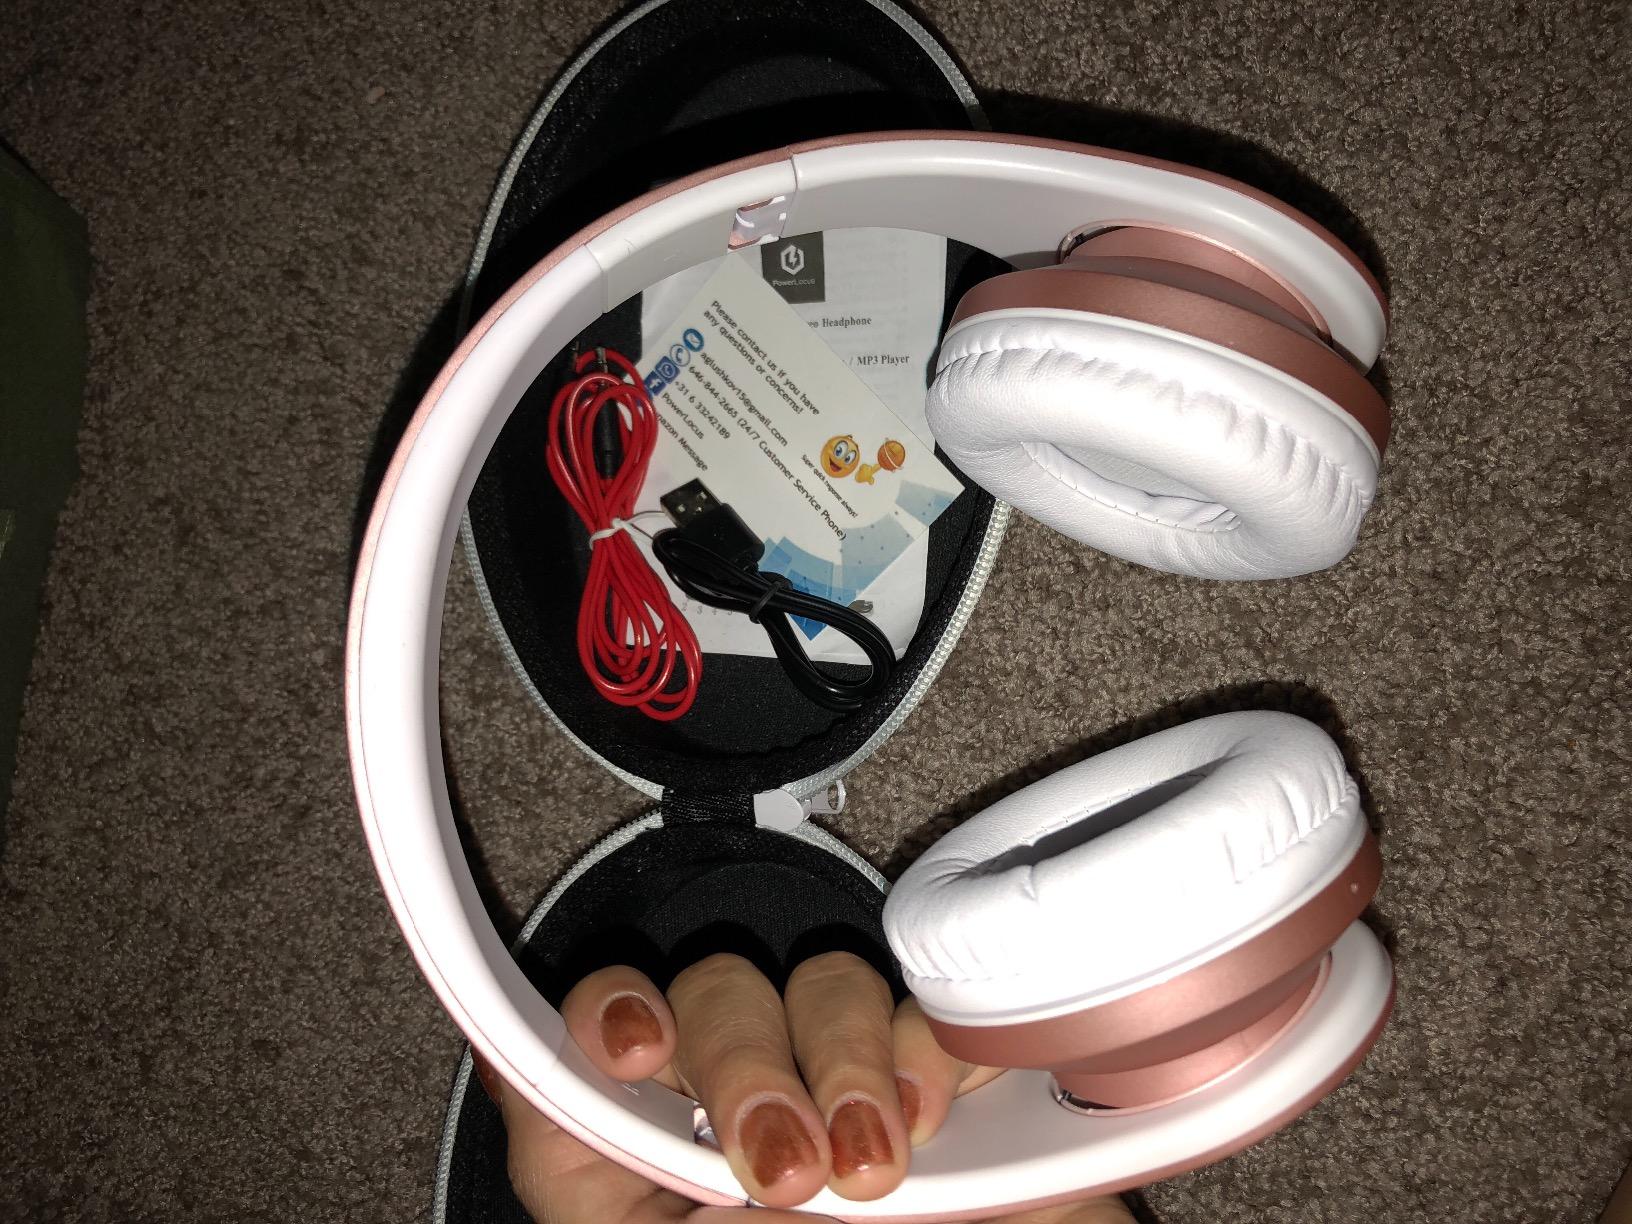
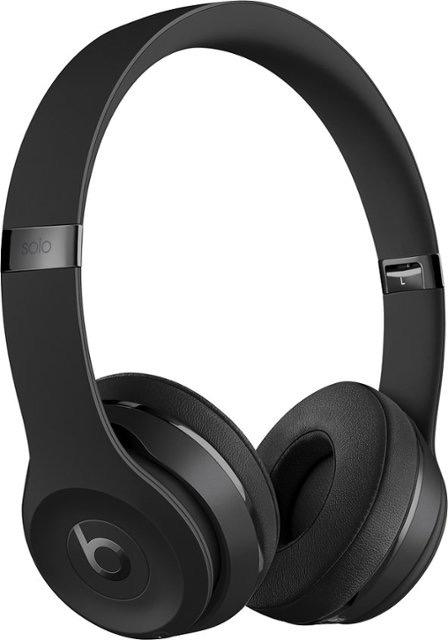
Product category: headphones
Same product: no